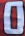
Number: 0